International 3300

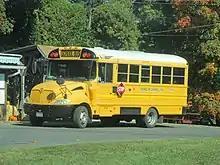
An IC BE200 school bus. Note the smaller wheels.

As an effect of the alignment between industry chassis suppliers and school bus body manufacturers, production of the International 3300 has been more directly associated with IC Bus than its 3800 predecessor. From 2004 to 2008, the 3300 was also bodied by Blue Bird Corporation, who offered it as an additional model alongside its proprietary Blue Bird Vision conventional.